Benjamin Diskin

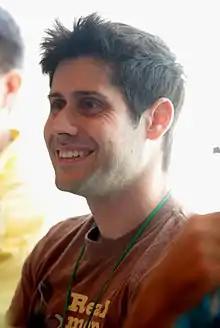
Diskin in 2017

Diskin was born on August 25, 1982 in Los Angeles County, California to a Jewish family.